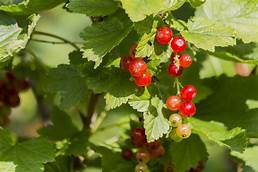
Label: raspberry